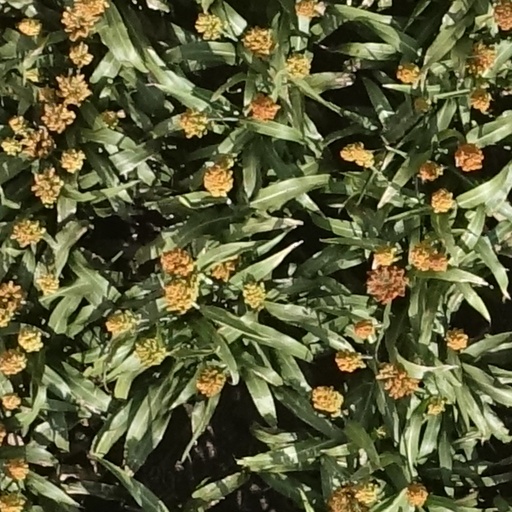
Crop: sorghum